Dwight Watson (American football)

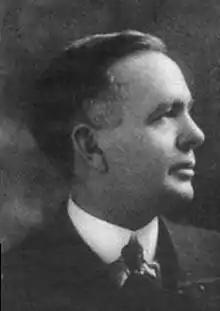

Dwight Grant Watson (May 29, 1871 – December 28, 1920) was an American college football player and coach. He was the head football coach at Michigan State Normal College (now known as Eastern Michigan University) during the 1899 college football season. He was also involved in the telephone industry in its early years, serving as manager of the Michigan Telephone Company in Kalamazoo, Michigan, and as the general manager of the Van Buren County Telephone Company in the years prior to his death.